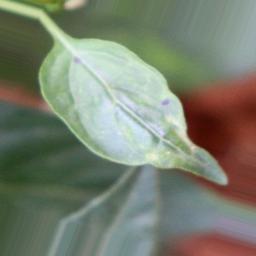
Label: healthy